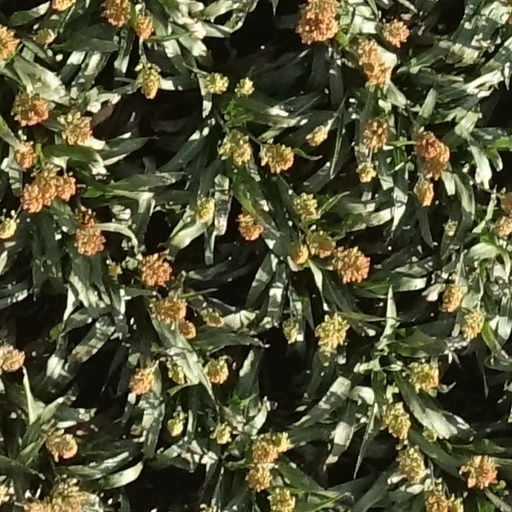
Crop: sorghum